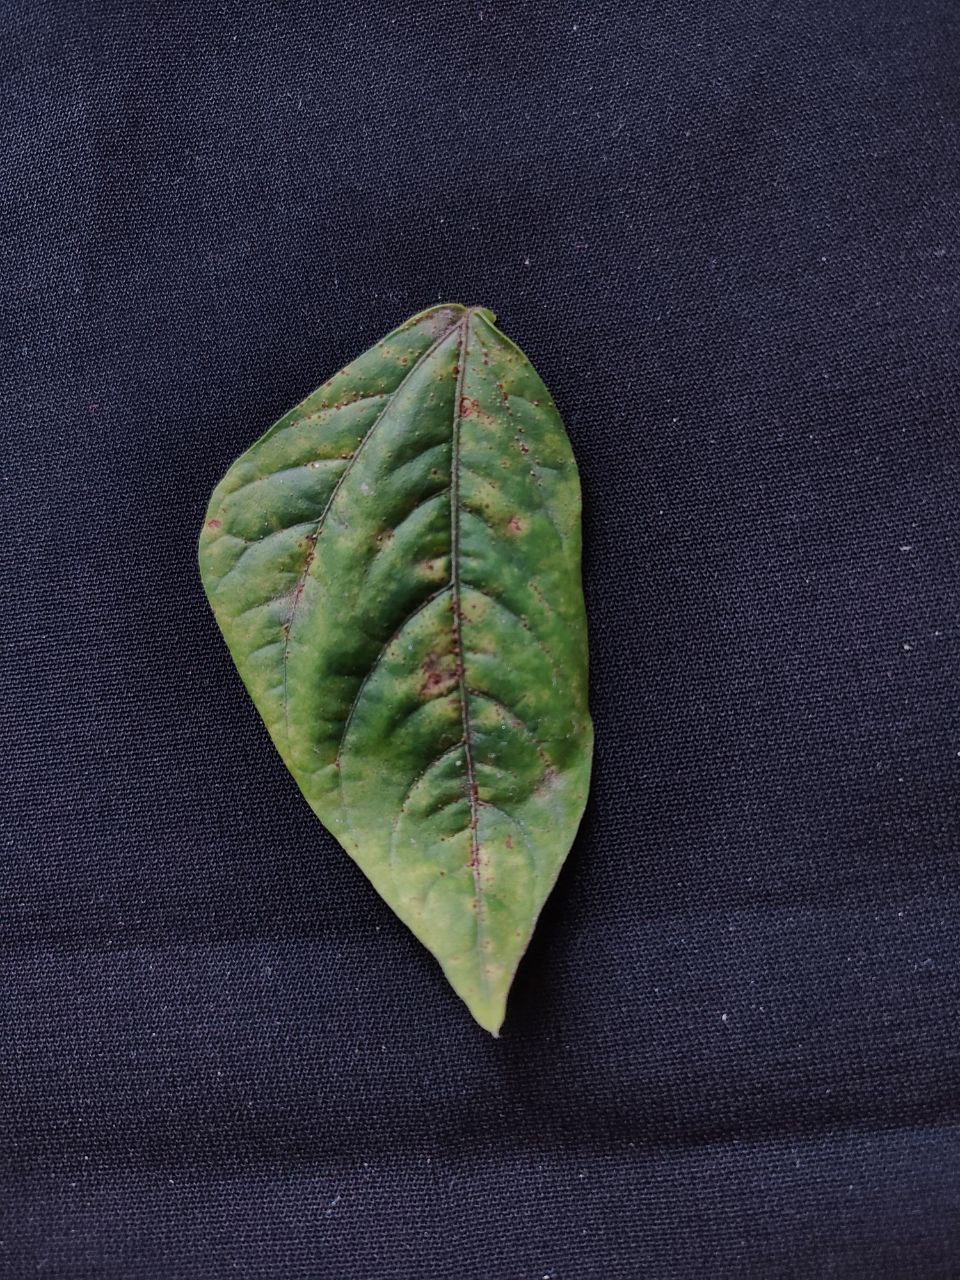
Crop: cowpea
Leaf condition: Septoria leaf spot